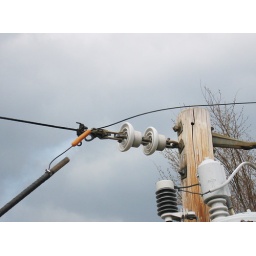
BG&amp;amp;E had an impressive demonstration of high voltage dangers, with a hot dog standing in for a human finger.